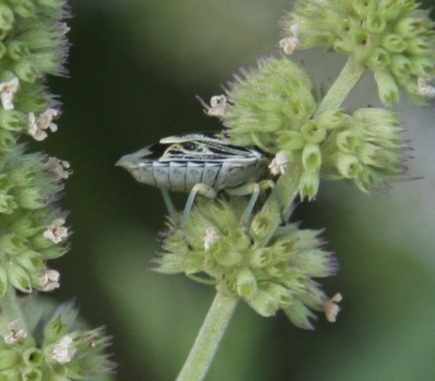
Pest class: stink_bug